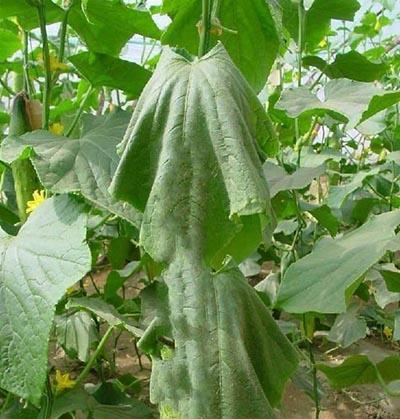
Plant: Cucumber
Disease: cucumber bacterial wilt